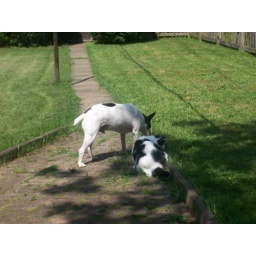
Our cat and dog grazing just off the deck in the back yard.